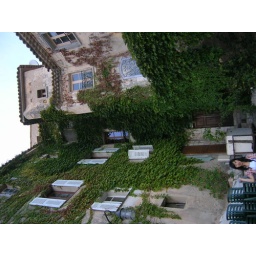
In the Chateu, or castle at the top of the mountain in Ese village.